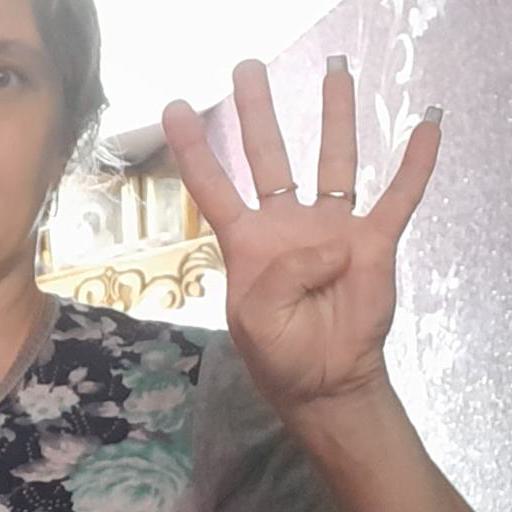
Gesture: four